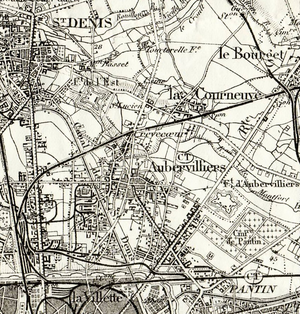
Extrait de la Carte d'état-Major de 1888 (Paris SE) au 1/80000 scannée à 300 dpi (1888) enregistrée au format PNG
Aubervilliers est une commune française située dans la banlieue immédiate de Paris au nord, précisément dans le département de la Seine-Saint-Denis en région Île-de-France. Ses habitants sont appelés les Albertivillariens.